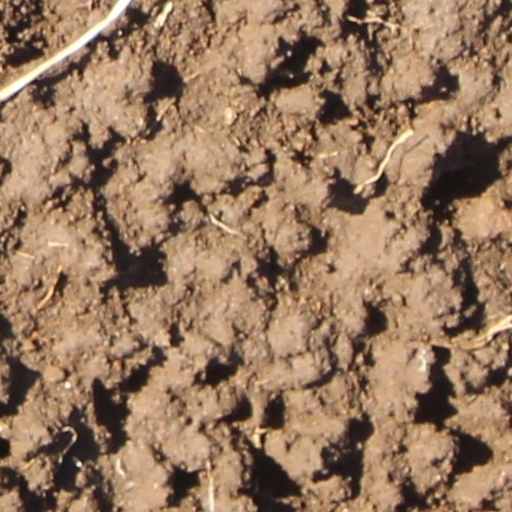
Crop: wheat